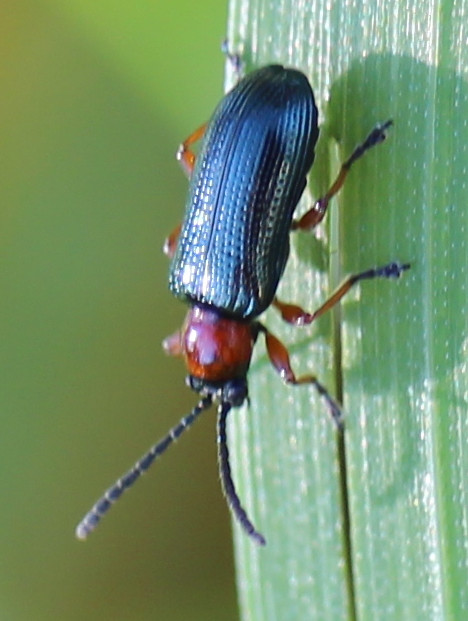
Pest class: cereal_leaf_beetle